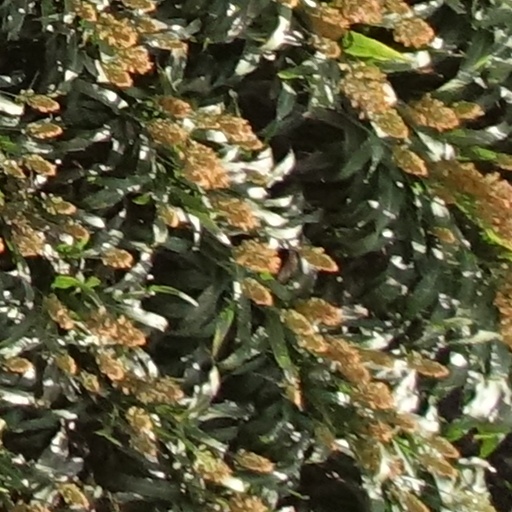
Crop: sorghum